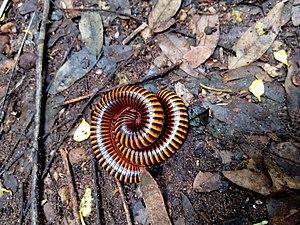
mille pattes du sanctuaire des singes de Drabo à Calavi
Le Sanctuaire des singes de Drabo Gbo est une forêt aménagée sur une superficie de 14 hectares par Peter Neuenschwander, ancien directeur de International Institute of Tropical Agriculture, propriétaire et responsable de la réhabilitation de ce site depuis 2007.